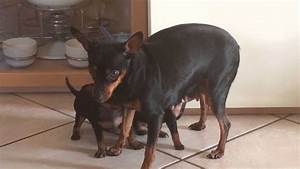
Label: cane